Palazzo Vecchio

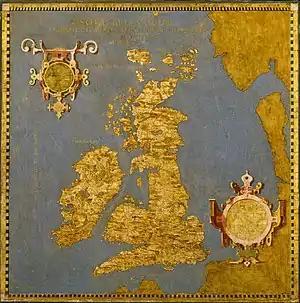
Map of the British Isles by Ignazio Danti

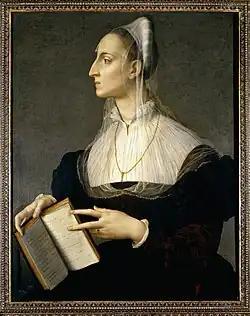
Angolo Bronzino, "Ritratto di Laura Battiferri", Collezione Loeser

On the walls are large and expansive frescoes that depict battles and military victories by Florence over Pisa and Siena: